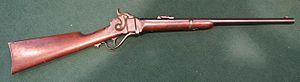
Le fusil Sharps, à un coup et à chargement par la culasse, fut conçu en 1848 par l'armurier nord-américain Christian Sharps. Il est basé sur un mécanisme de fermeture de culasse dit « à bloc tombant », très fiable et robuste. Les fusils Sharps, qui ont existé dans une grande variété de versions et de calibre, ont toujours eu une réputation de grande fiabilité et de haute précision.